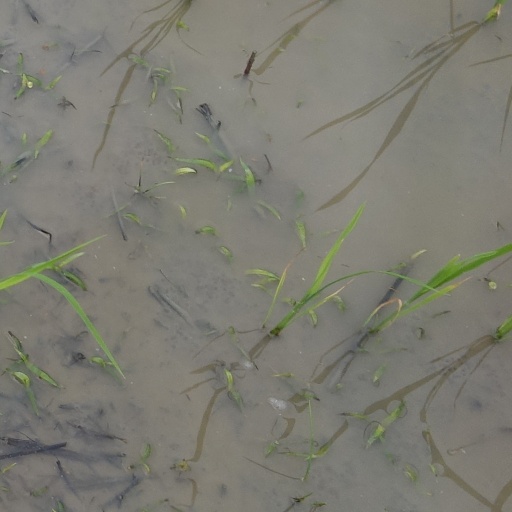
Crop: rice